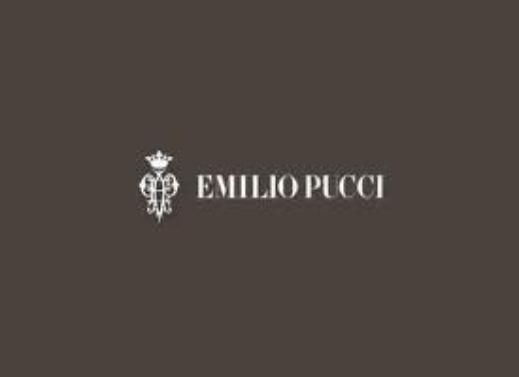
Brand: Emilio
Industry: Clothes